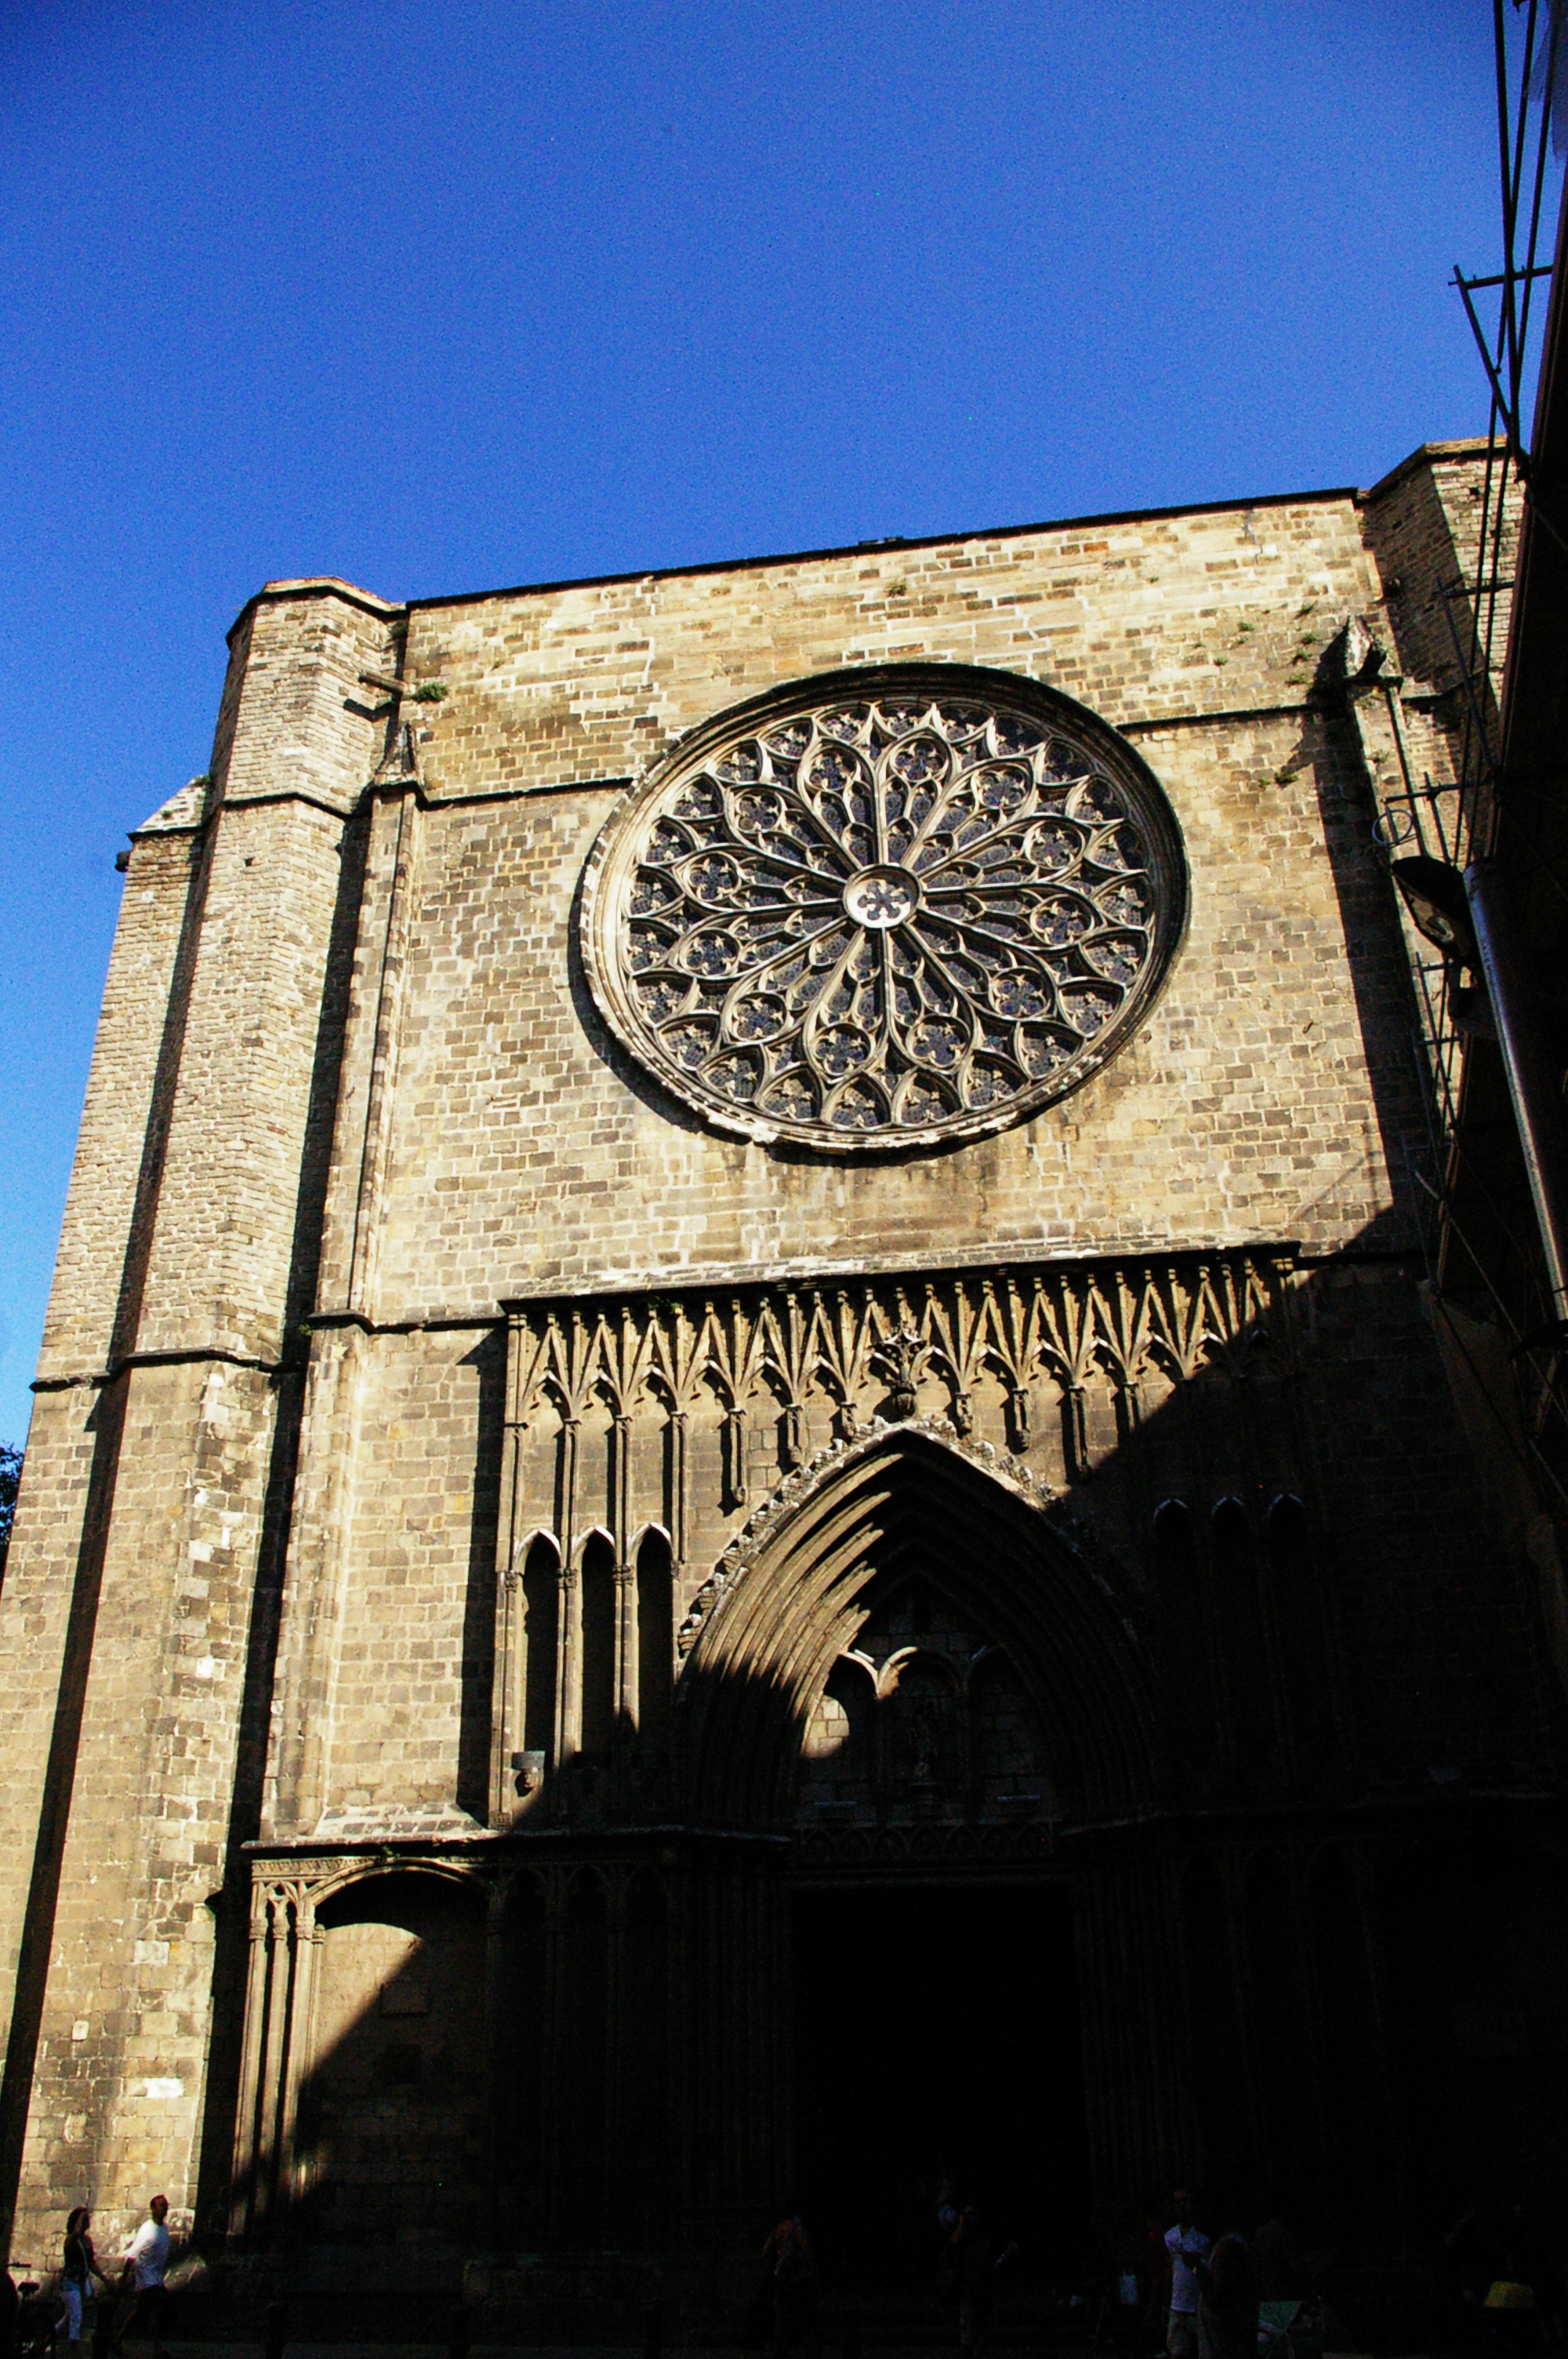
architecture, building, city, landmark, facade, church, barcelona, place of worship, spain, pierre, shape, former, urban area, ancient history